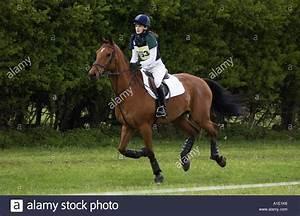
horse